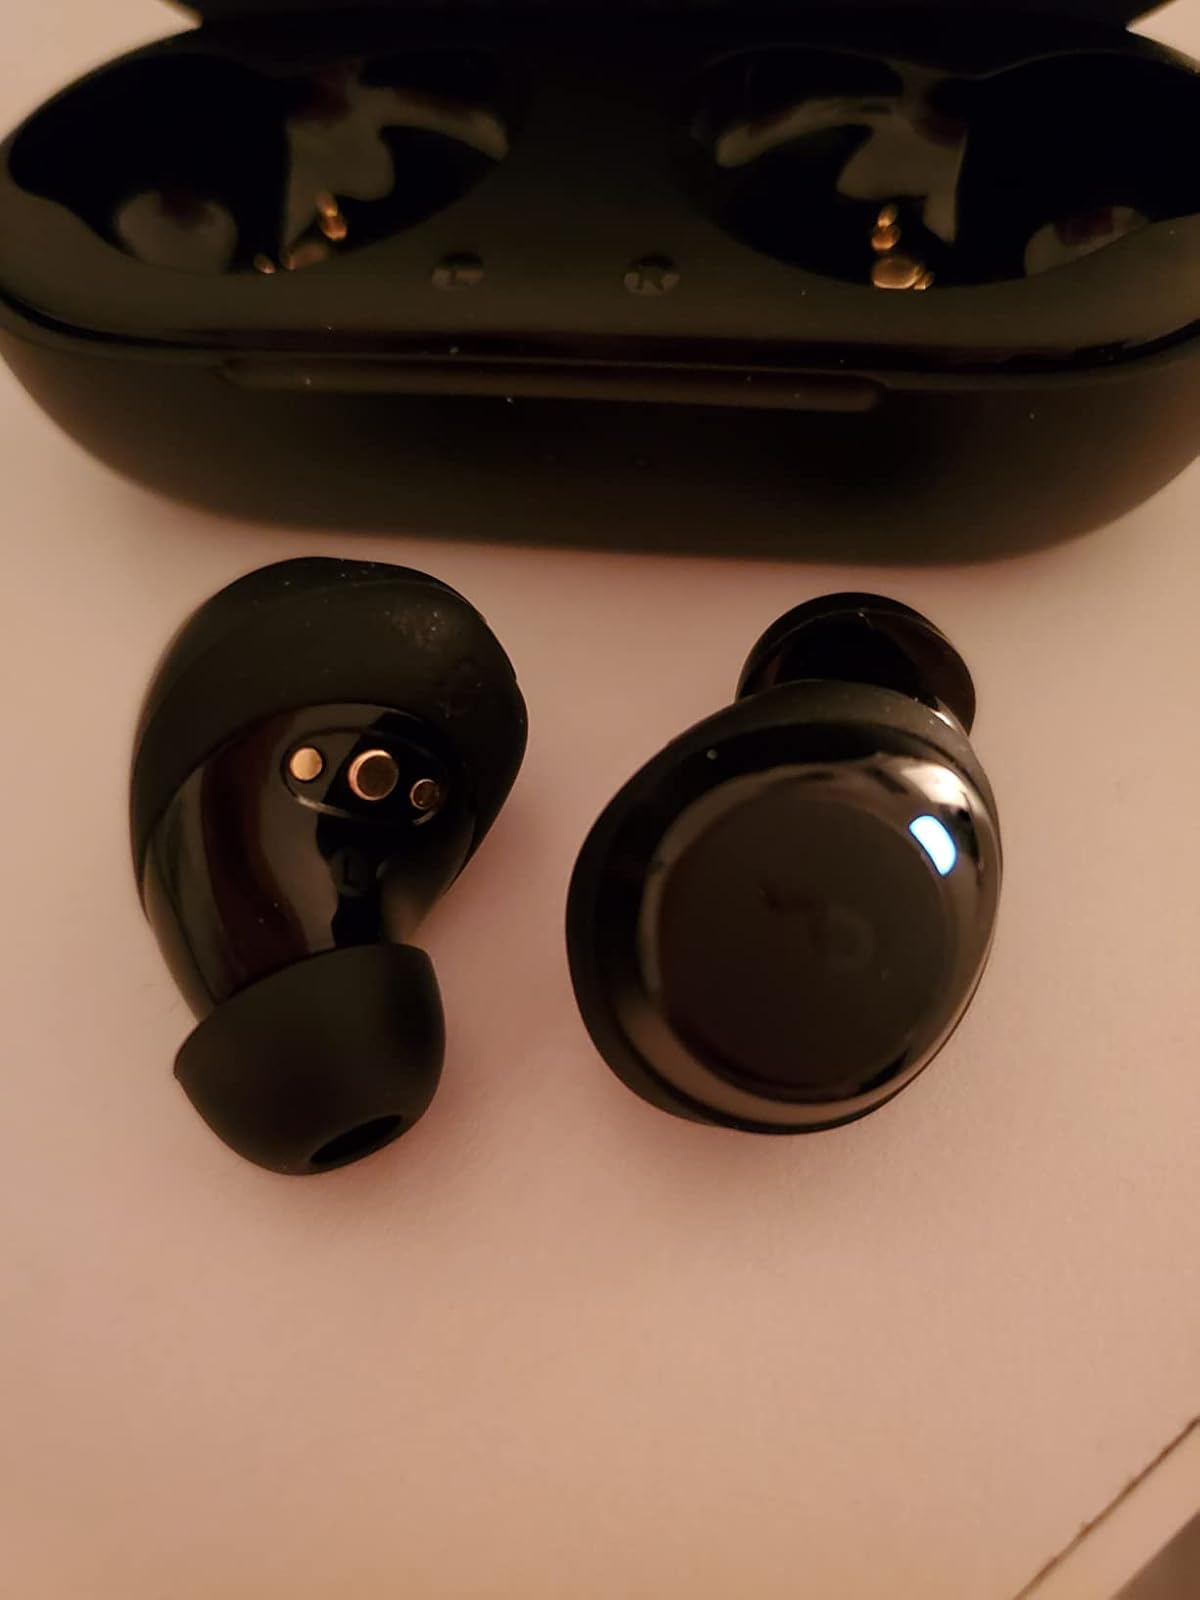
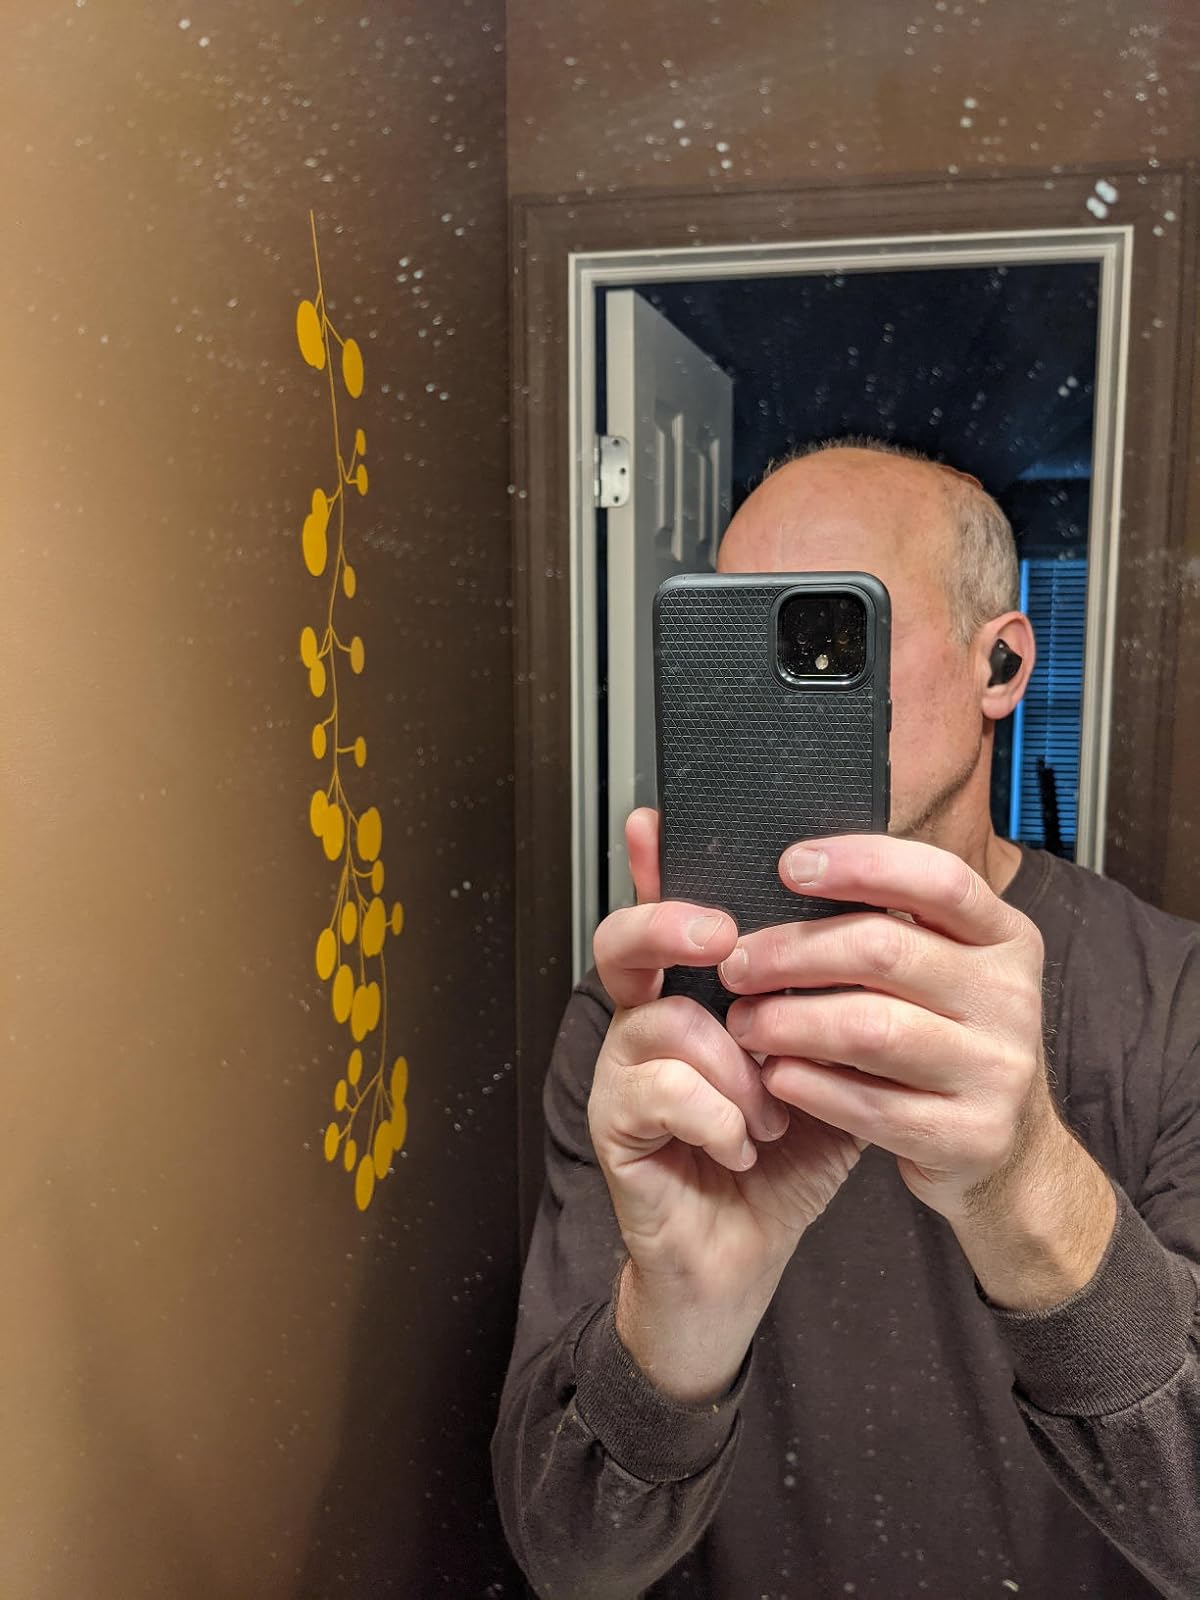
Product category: earbuds
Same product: no